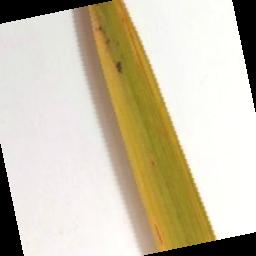
Label: Rice___Brown_Spot